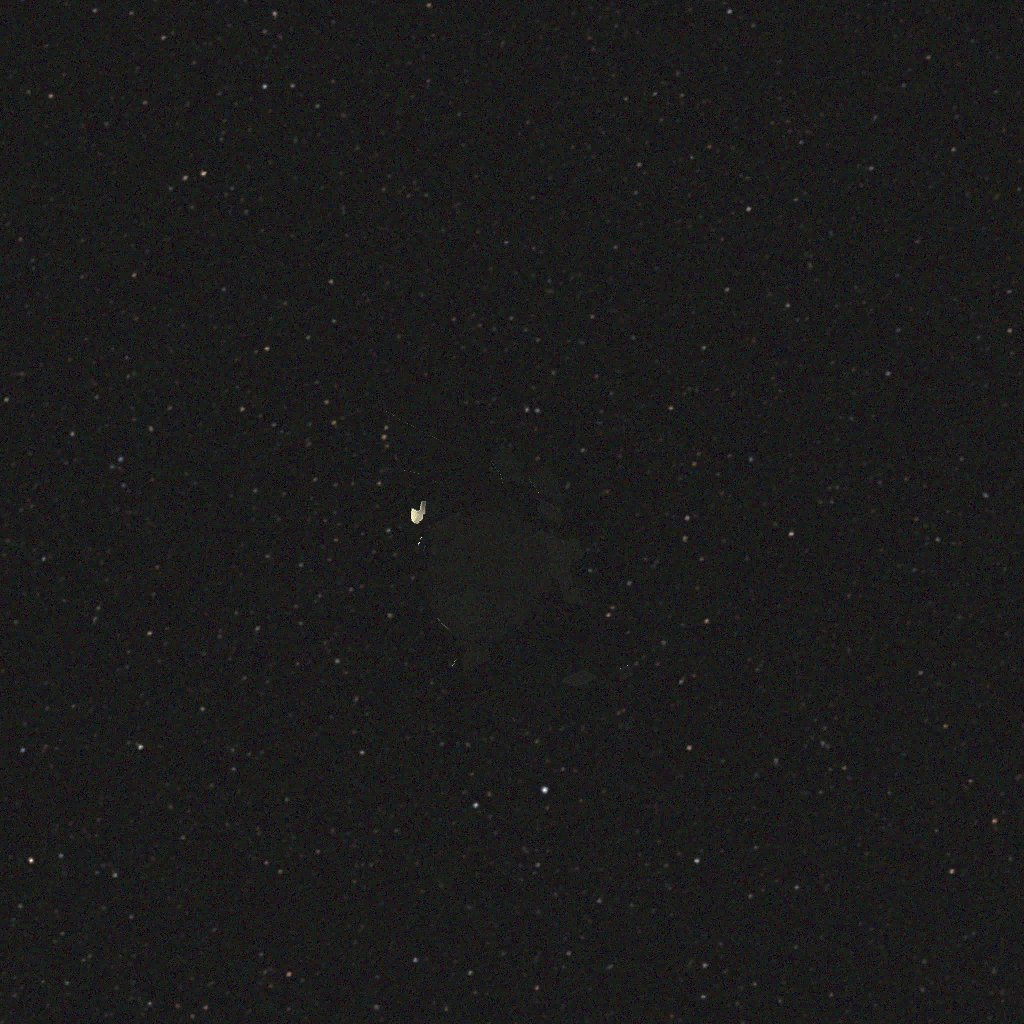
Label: proba_3_csc